Anti-Comintern Pact

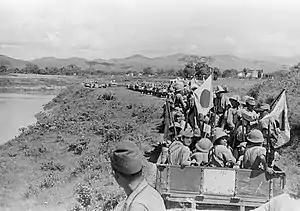
Japanese advance to Lạng Sơn in French Indochina in 1940.

In the Japanese view, the Molotov–Ribbentrop Pact was a violation of the Anti-Comintern Pact, as Germany had not revealed its negotiations with the USSR to Japan. Subsequently, the Japanese sought to settle the Soviet–Japanese Border War and abandoned any territorial aspirations against the Soviet Union. Japan had mainly intended the Anti-Comintern Pact to be directed against the Soviet Union rather than the United Kingdom, whereas the Molotov-Ribbentrop Pact made it clear that the Germans, at least in 1939, were willing to aid the Soviets to the detriment of the western democracies. In response to this drastic German change in foreign policy and the Japanese defeat at Soviet hands in the border conflicts, the Hiranuma administration resigned.